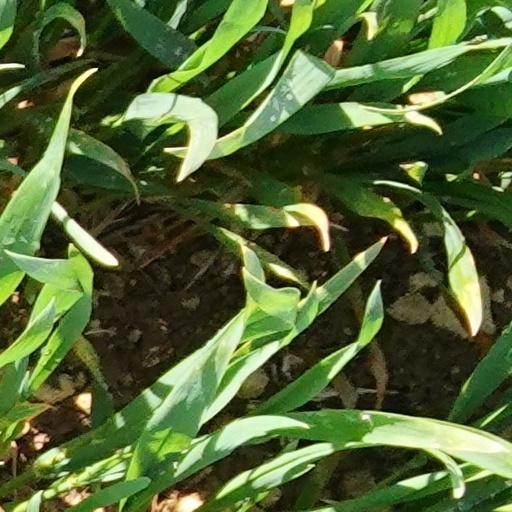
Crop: wheat